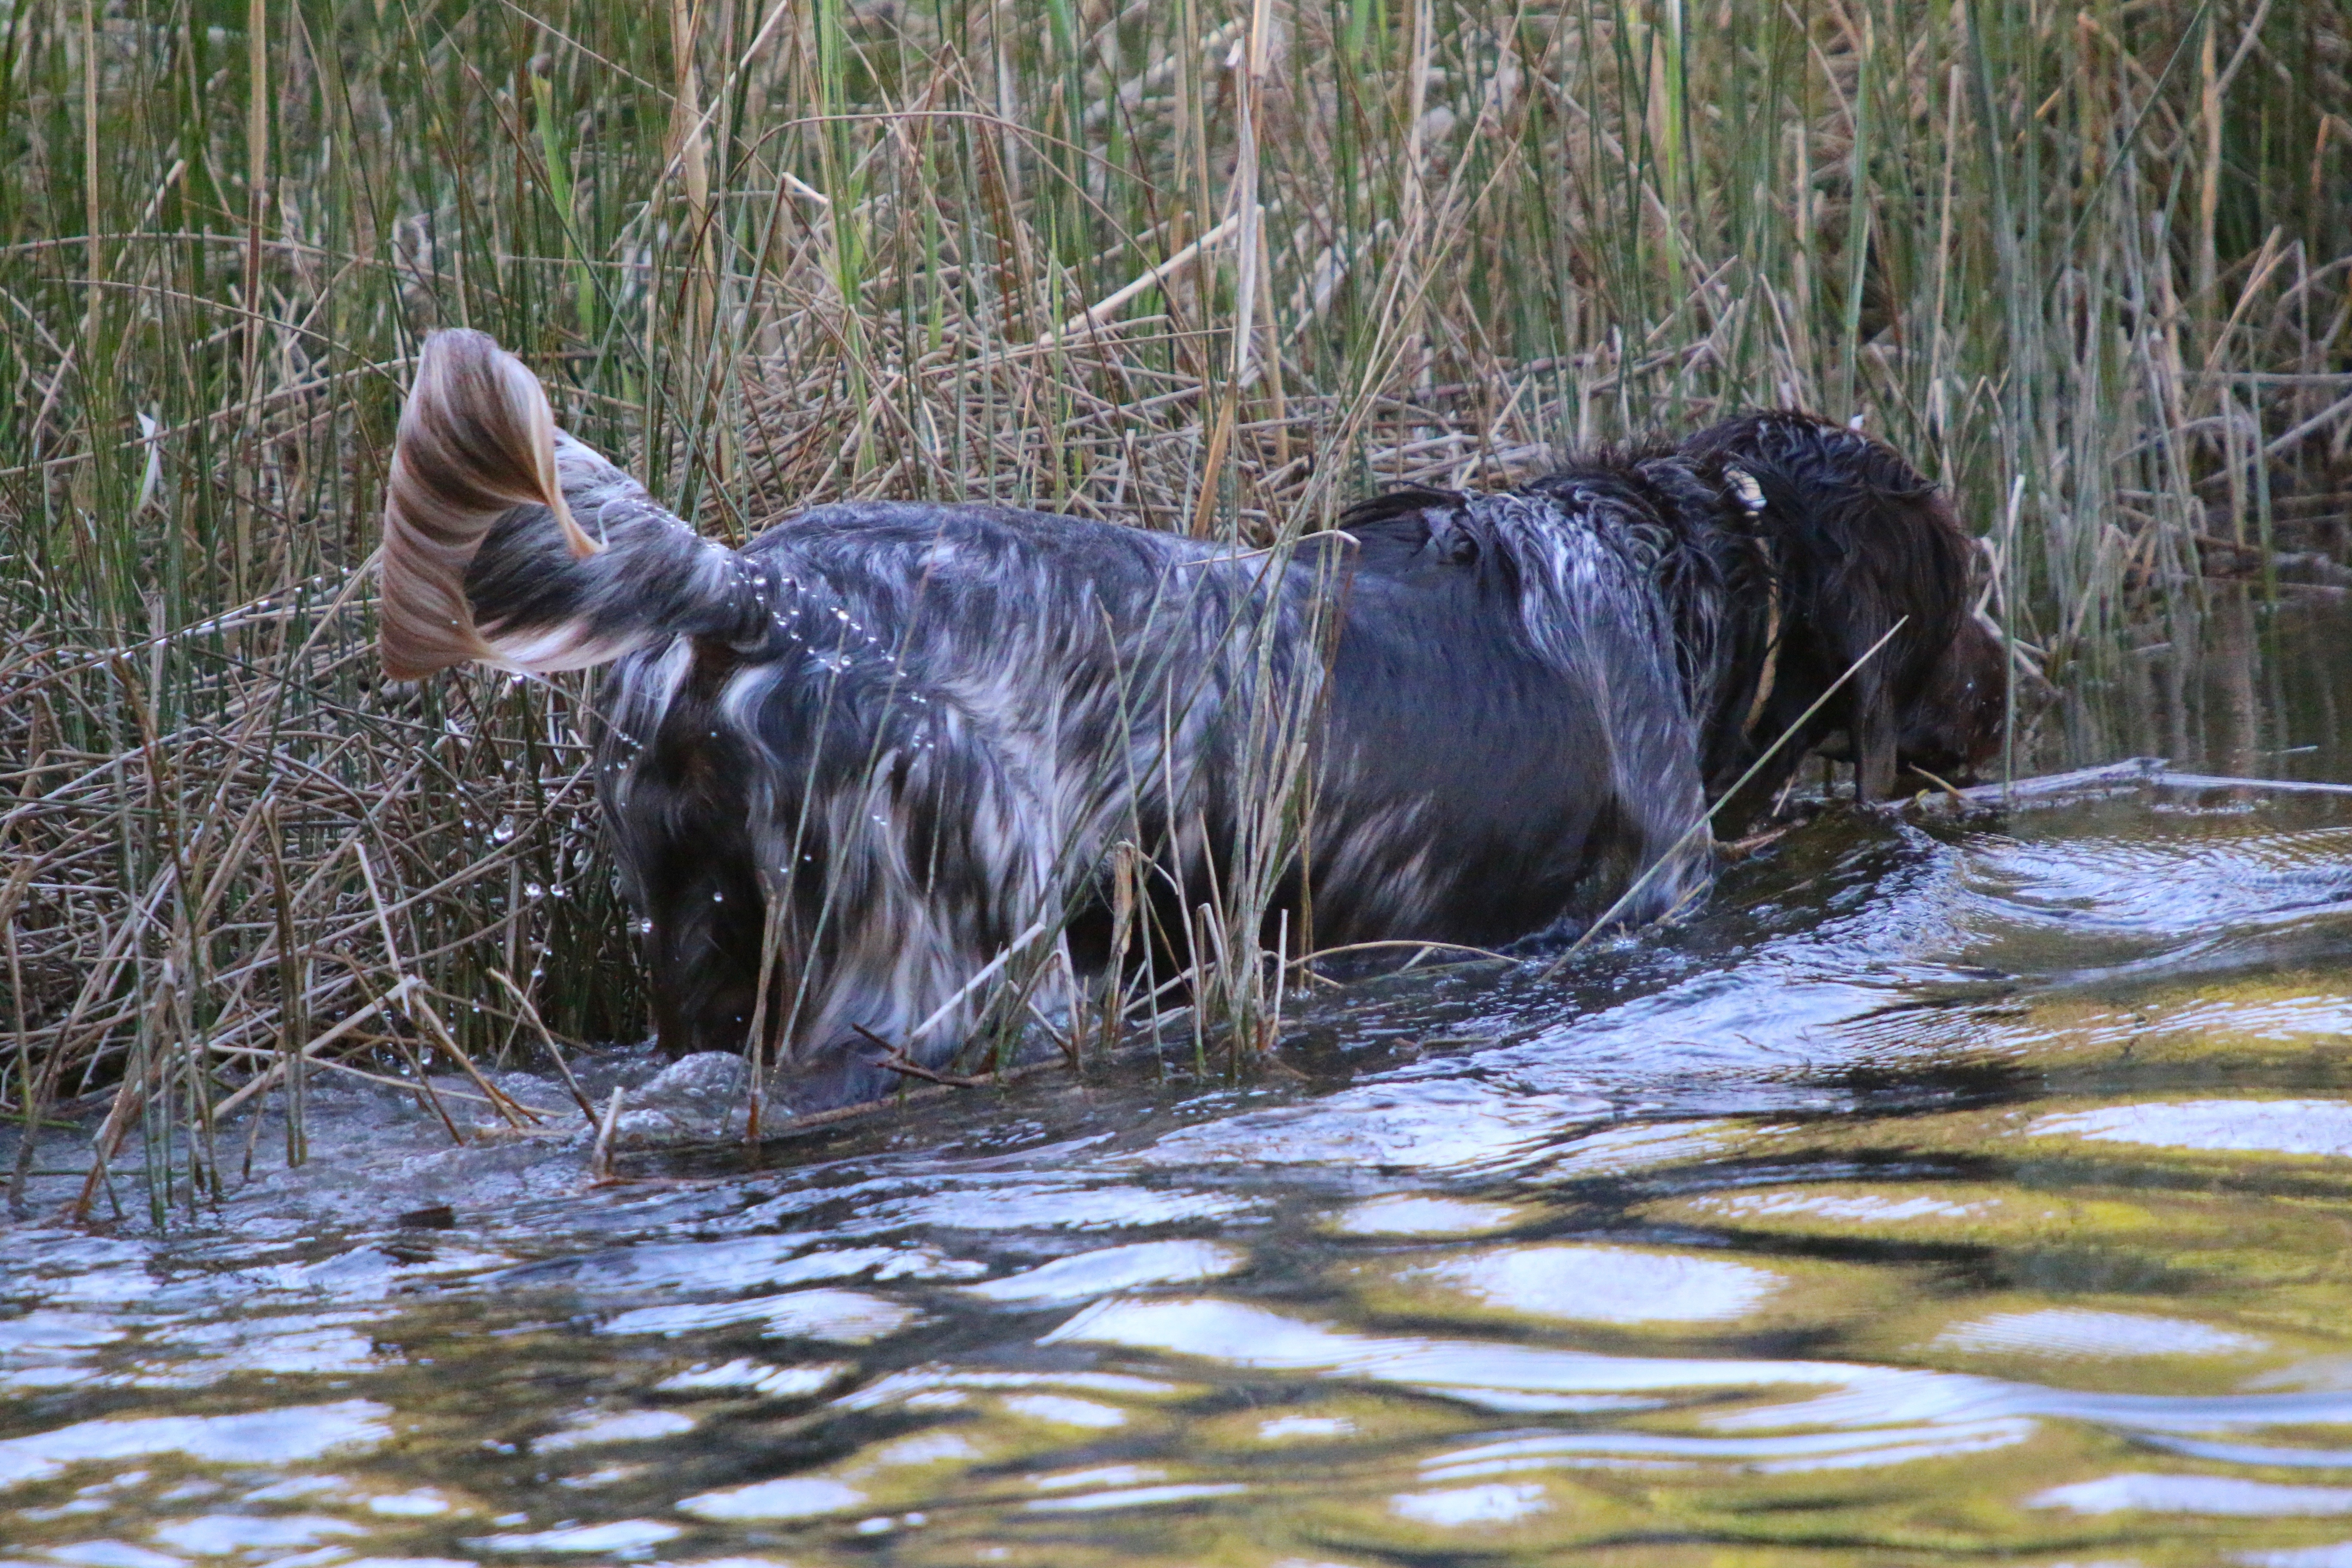
water, grass, lake, dog, wildlife, mammal, vertebrate, search, dog training, setter, dog like mammal, horse like mammal